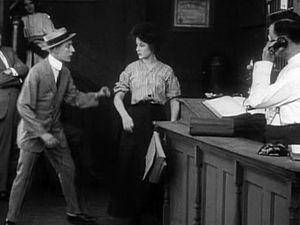
Eric von Stroheim dans ""L'invisible ennemi"""
L'Invisible Ennemi est un court-métrage américain muet, réalisé par D. W. Griffith, sorti en 1912.